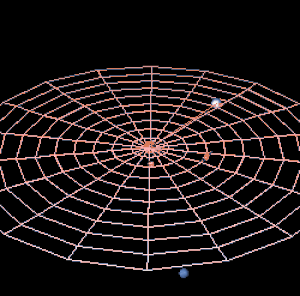
Uranus est la septième planète du Système solaire par sa distance au Soleil, la troisième par la taille et la quatrième par la masse. Elle doit son nom à la divinité romaine du ciel Uranus, père de Saturne et grand-père de Jupiter, noms que portent les deux planètes la précédant dans le Système solaire.